Istiodactylus

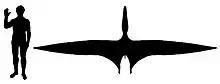
Approximate size of "I. latidens" compared to a human

"Istiodactylus" was quite a large pterosaur, with estimates of its wingspan ranging from . This makes it the largest known member of its family, Istiodactylidae. Some isolated pterosaur wing-bone fragments that may belong to this genus indicate a wingspan as large as . The most completely known skull is fragmentary but is thought to have been about in length, based on a long-lost fragment of its jaw reported in 2012. Before this, the skull had been estimated to be long. At , the jaws were less than 80 percent of the skull's length, which is short for a pterodactyloid pterosaur. As a pterosaur, "Istiodactylus" would have been covered in hair-like pycnofibres, and had extensive wing-membranes, which were distended by a long wing-finger.